812

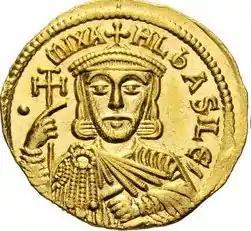
Emperor Michael I (c. 770–844)

Year 812 (DCCCXII) was a leap year starting on Thursday of the Julian calendar, the 812th year of the Common Era (CE) and Anno Domini (AD) designations, the 812th year of the 1st millennium, the 12th year of the 9th century, and the 3rd year of the 810s decade.